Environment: real
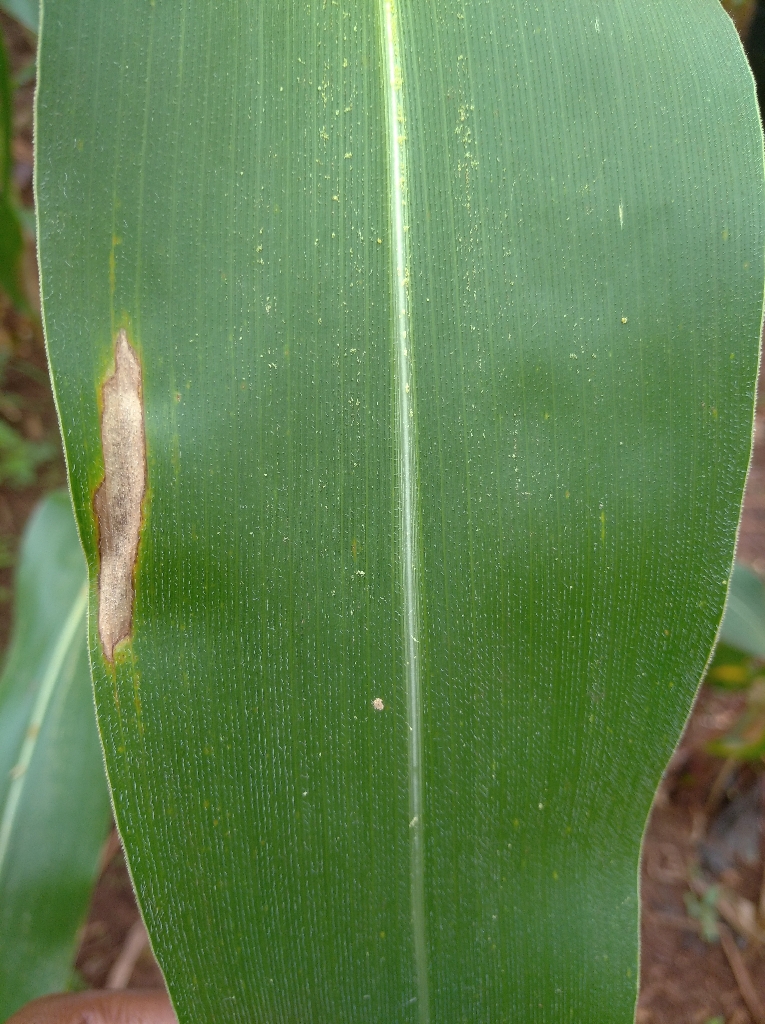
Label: northern_corn_leaf_blight